Alvis 12/50

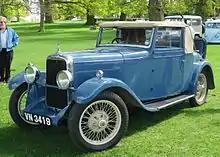
TJ, drophead coupe by Carbodies, registered January 1932

The 12/50 was withdrawn between 1929 and 1930 when the company decided that the future lay with the front-wheel drive FD and FE models, but when these did not reach the hoped for volumes a final version of the 12/50 was announced for the 1931 model year as TJ. Fitted with the 1645 cc engine this continued in production until 1932.